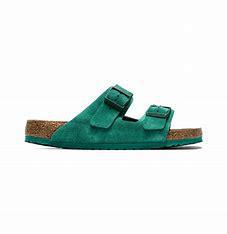
Brand: Birkenstock
Model: 100